Cobh

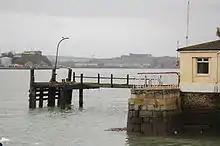
The original pier (as it appeared in 2007) where passengers boarded tenders to the "Titanic" at its anchorage near the mouth of the harbour. The corner of the office building of the White Star Line can be seen on the right. The building today houses a "Titanic" museum.

International upheaval led to Cobh undergoing rapid development in the early 19th century. Due to the natural protection of its harbour setting, the town became important as a tactical centre for naval military base purposes, never more so than at the time of the Napoleonic Wars. Today, the Irish Naval Service headquarters is on Haulbowline Island facing Cobh.